Partition of Babylon

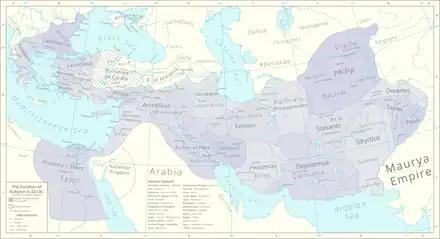
Allocation of satrapies at the Partition of Babylon, following Diodorus Siculus

The Partition of Babylon was the first of the conferences and ensuing agreements that divided the territories of Alexander the Great. It was held at Babylon in June 323 BC.